Air France

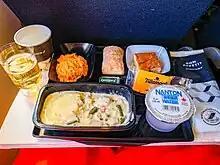
An Air France economy class meal served on a trans-Atlantic flight

The airline started operating the 747 on 3 June 1970, when a 747-100 was put into service that was delivered on 20 March that year. It would go on to operate the −200, −300 and −400 variants. In January 2016, Air France finally retired its last Boeing 747–400. They were replaced by Airbus A380s and Boeing 777-300ERs. Freighter versions were replaced by Boeing 777Fs.